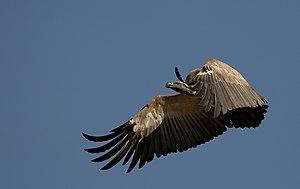
Vautour chassefiente (Gyps coprotheres) en vol, province de Gauteng, Afrique du Sud Português: Abutre-do-cabo (Gyps coprotheres) em voo sobre a Reserva Natural Rinoceronte e Leão, Berço da Humanidade, província de Gauteng, África do Sul. Українська: Капський гриф (Gyps coprotheres) в польоті над Природним заповідником носорогів та львів, Колиска людства, Ґаутенг, ПАР.
Le Vautour chassefiente est une espèce d'oiseaux de la famille des Accipitridae.